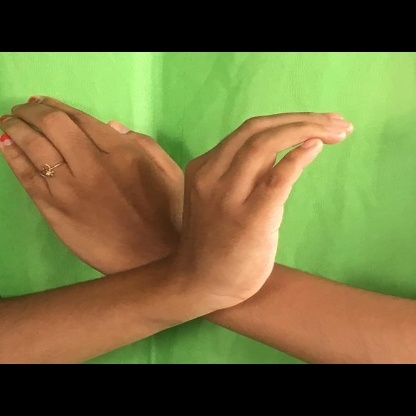
Mudra: Nagabandha